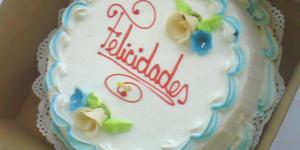
bizcocho de cumpleanos